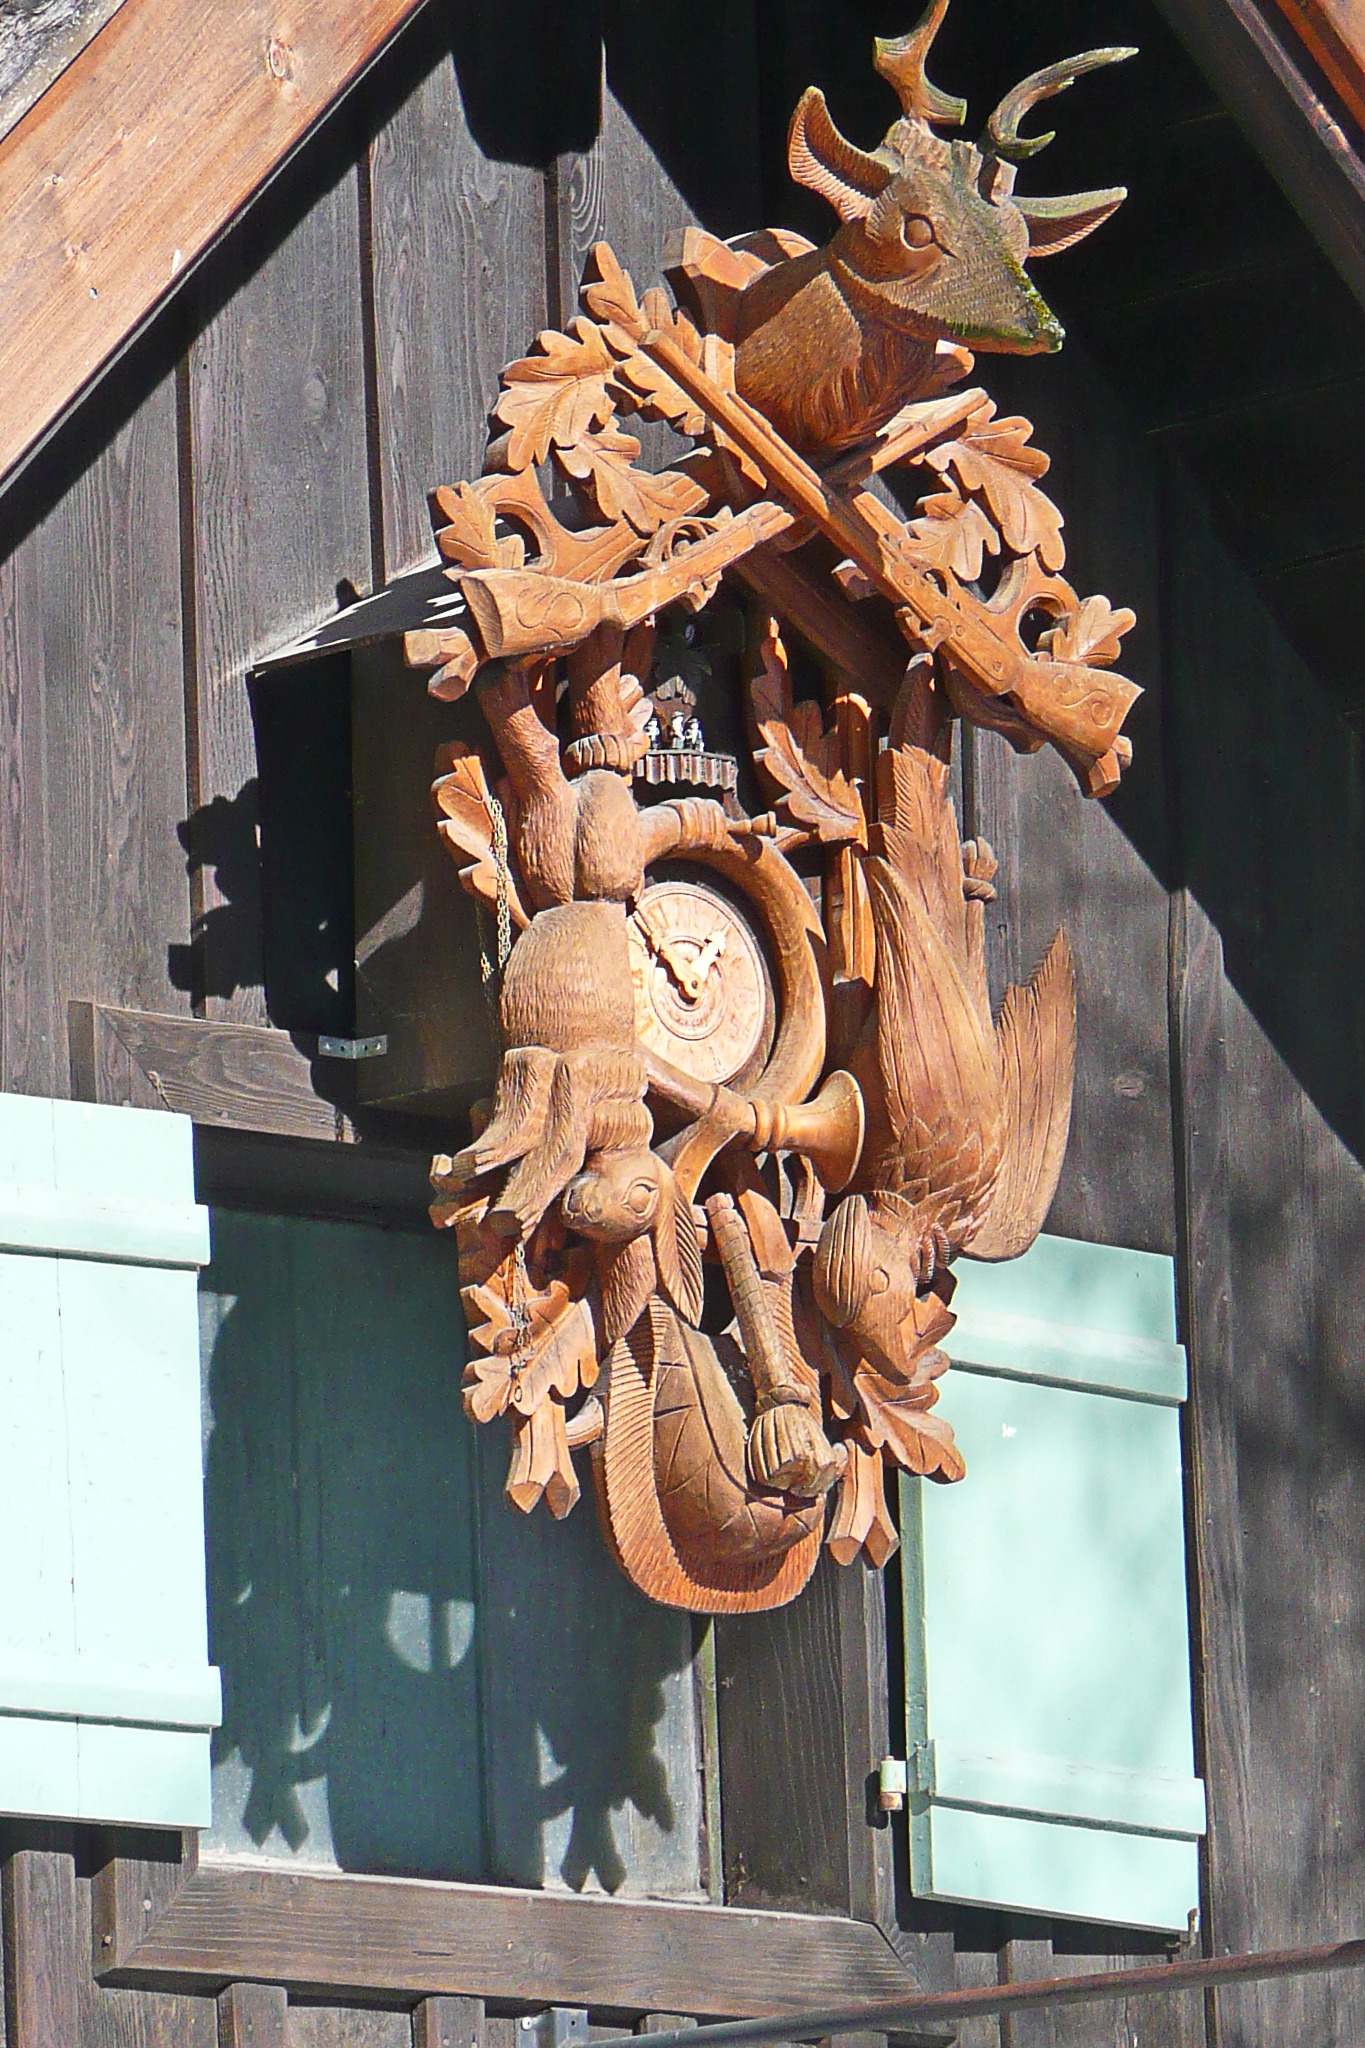
wood, clock, old, statue, sculpture, art, temple, wooden, tourist attraction, carving, tradition, cuckoo, cuckoo clock, scrimshaw